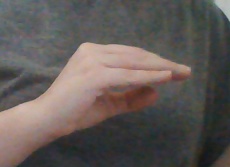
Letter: jeem